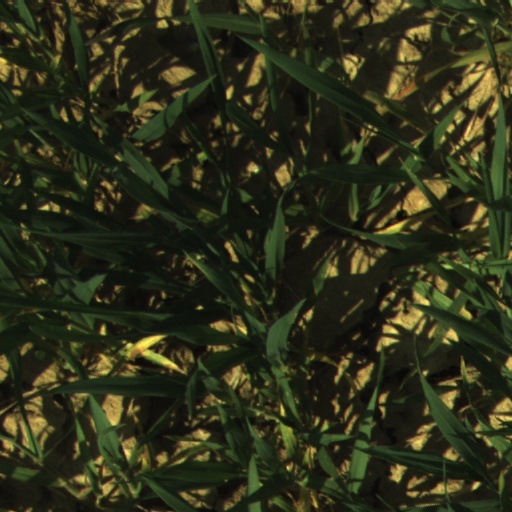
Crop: wheat